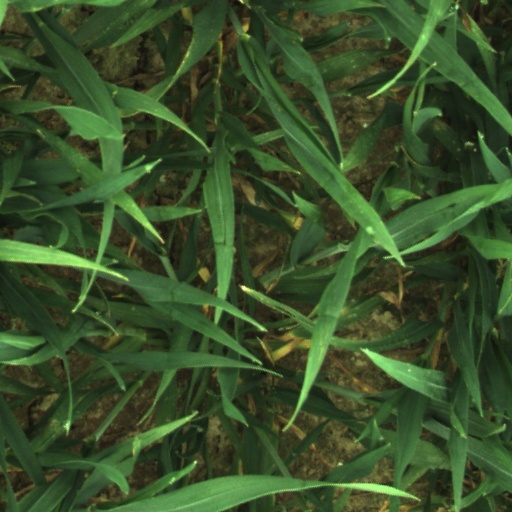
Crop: wheat